Ekoln

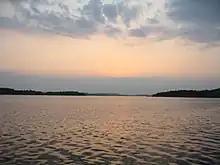
Ekoln at Wik Castle.

Ekoln constitutes the northernmost gulf of Lake Mälaren, Sweden. On its northern shore are the southern suburbs of Uppsala and the mouth of River Fyris.